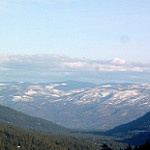
Label: mountain